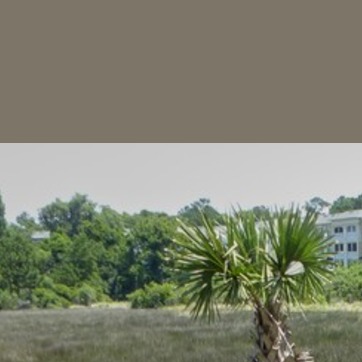
Material: sky